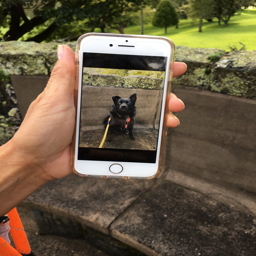
how to photograph your black dog with computer - a video tutorial